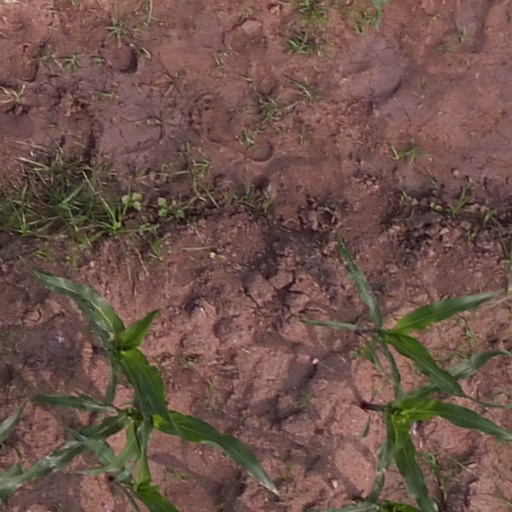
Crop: maize; corn